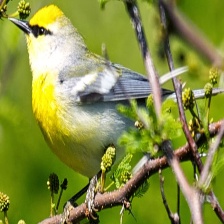
Species: GOLD WING WARBLER
Scientific name: VERMIVORA CHRYSOPTERA